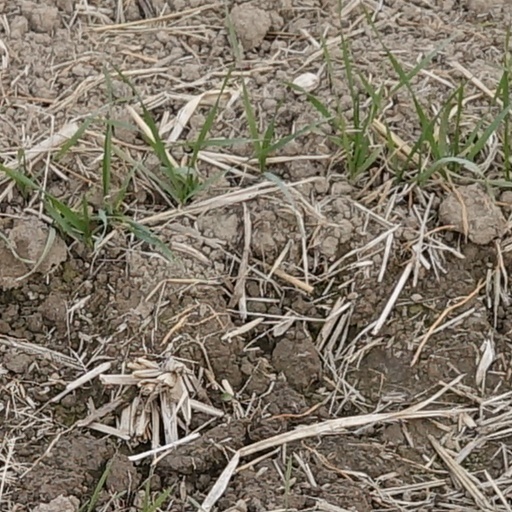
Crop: wheat